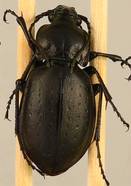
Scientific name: Carabus nemoralis nemoralis
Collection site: University of Notre Dame Environmental Research Center NEON (UNDE), plot UNDE_012